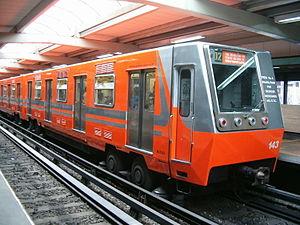
Constructora Nacional de Carros de Ferrocarril S.A., connue sous le nom Concarril, ou moins communément sous le nom CNCF, était des années 1950 à 1991 un important fabricant de matériel roulant ferroviaire mexicain, situé à Ciudad Sahagún.
Le NM-73 est le deuxième matériel roulant sur pneumatiques utilisé sur le métro de Mexico, sur les lignes 4, 5, 6 et 7. Jusqu'en 2009 elles étaient également présentes sur la ligne 9. Quarante-trois rames furent construites. Alstom a participé à la conception de ce modèle.